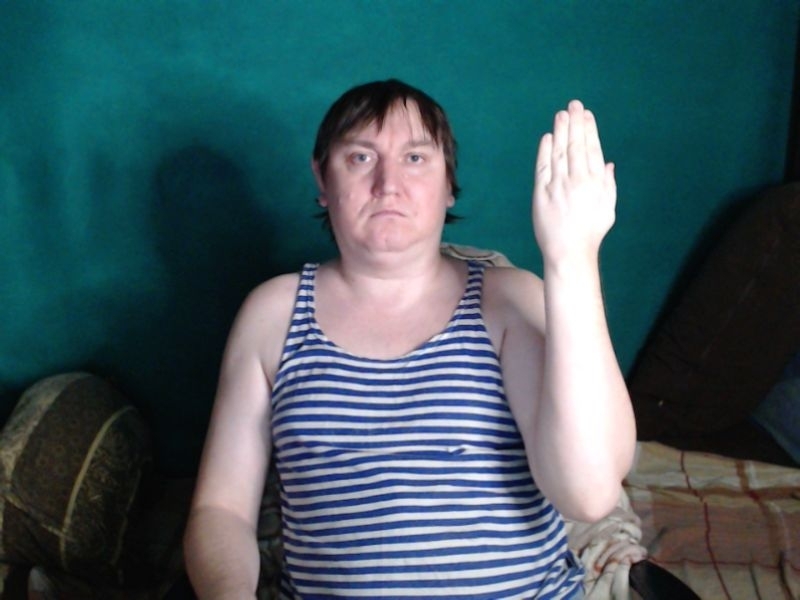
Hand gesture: stop_inverted